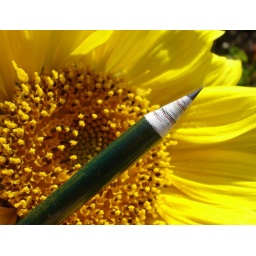
newspaper pencil against sunflower